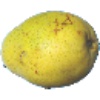
Label: Pear Monster 1